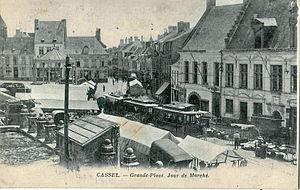
Carte postale ancienne éditée par ND
Cassel est une commune française située dans le département du Nord, en région Hauts-de-France.
La ligne Cassel-Gare - Cassel-Ville était une ligne de tramway de la commune de Cassel en France.